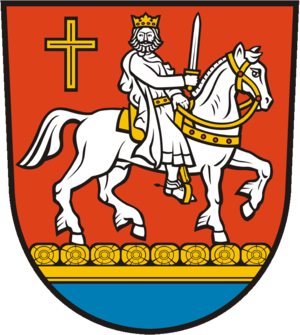
Heinersbrück est une commune allemande de l'arrondissement de Spree-Neisse, Land de Brandebourg.